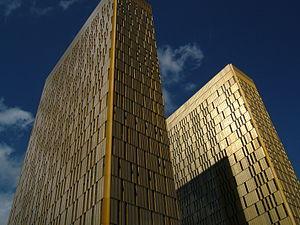
L'Union européenne est une association politico-économique sui generis de vingt-sept États européens qui délèguent ou transmettent par traité l’exercice de certaines compétences à des organes communautaires. Elle s'étend sur un territoire de 4,2 millions de kilomètres carrés, est peuplée de plus de 443 millions d'habitants et est la deuxième puissance économique mondiale en termes de PIB nominal derrière les États-Unis. L’Union européenne est régie par le traité de Maastricht et le traité de Rome, dans leur version actuelle, depuis le 1ᵉʳ décembre 2009 et l'entrée en vigueur du traité de Lisbonne. Sa structure institutionnelle est en partie supranationale et en partie intergouvernementale : le Parlement européen est élu au suffrage universel direct, tandis que le Conseil européen et le Conseil de l'Union européenne sont composés de représentants des États membres. Le président de la Commission européenne est pour sa part élu par le Parlement sur proposition du Conseil européen. La Cour de justice de l'Union européenne est chargée de veiller à l'application du droit de l'Union européenne.